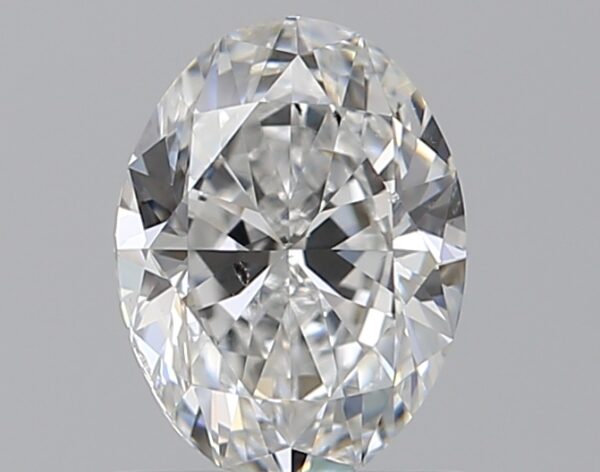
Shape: oval
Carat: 0.8
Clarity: SI1
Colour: E
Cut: EX
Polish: EX
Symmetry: VG
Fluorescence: N
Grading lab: GIA
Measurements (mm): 7 x 5.21 x 3.25